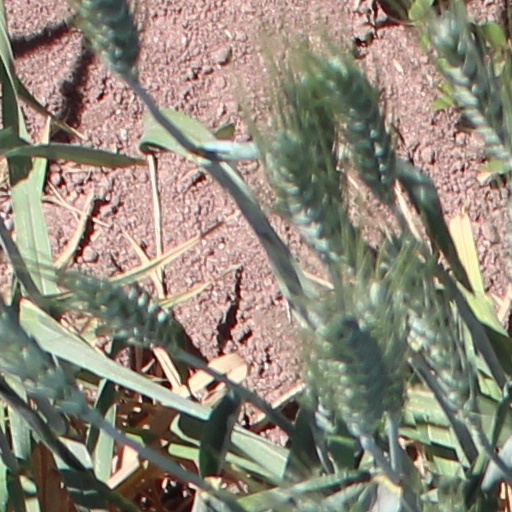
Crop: wheat